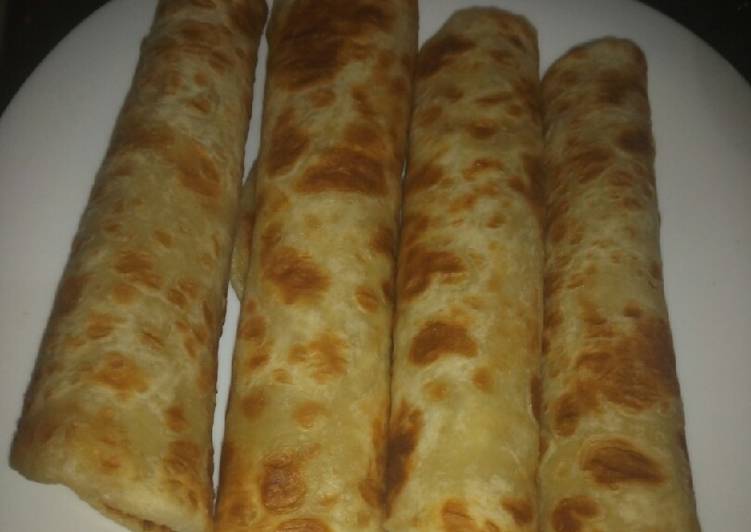
Dish: chapati